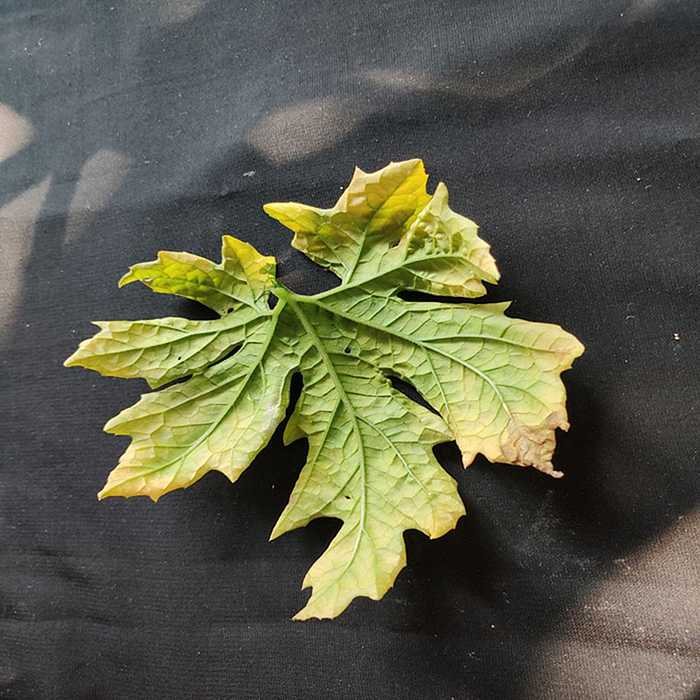
Plant: Bitter Gourd
Label: Fusarium wilt